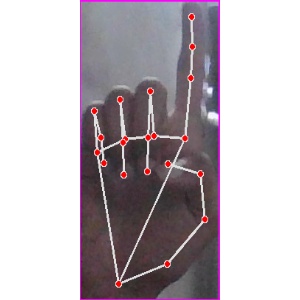
अक्षर: क